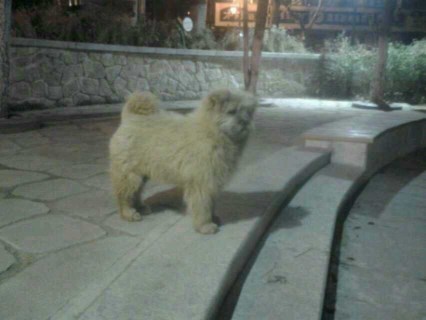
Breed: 329-n000119-chow